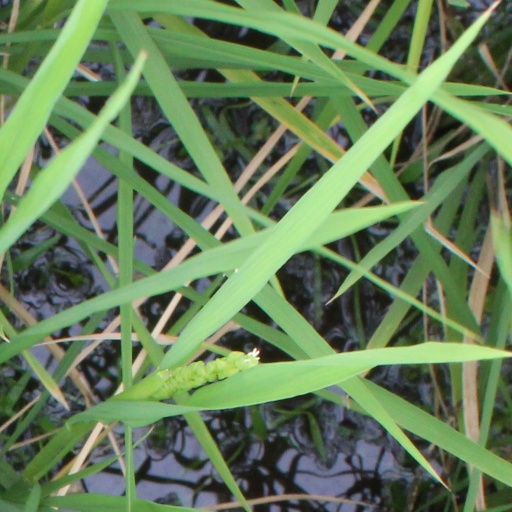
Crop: rice